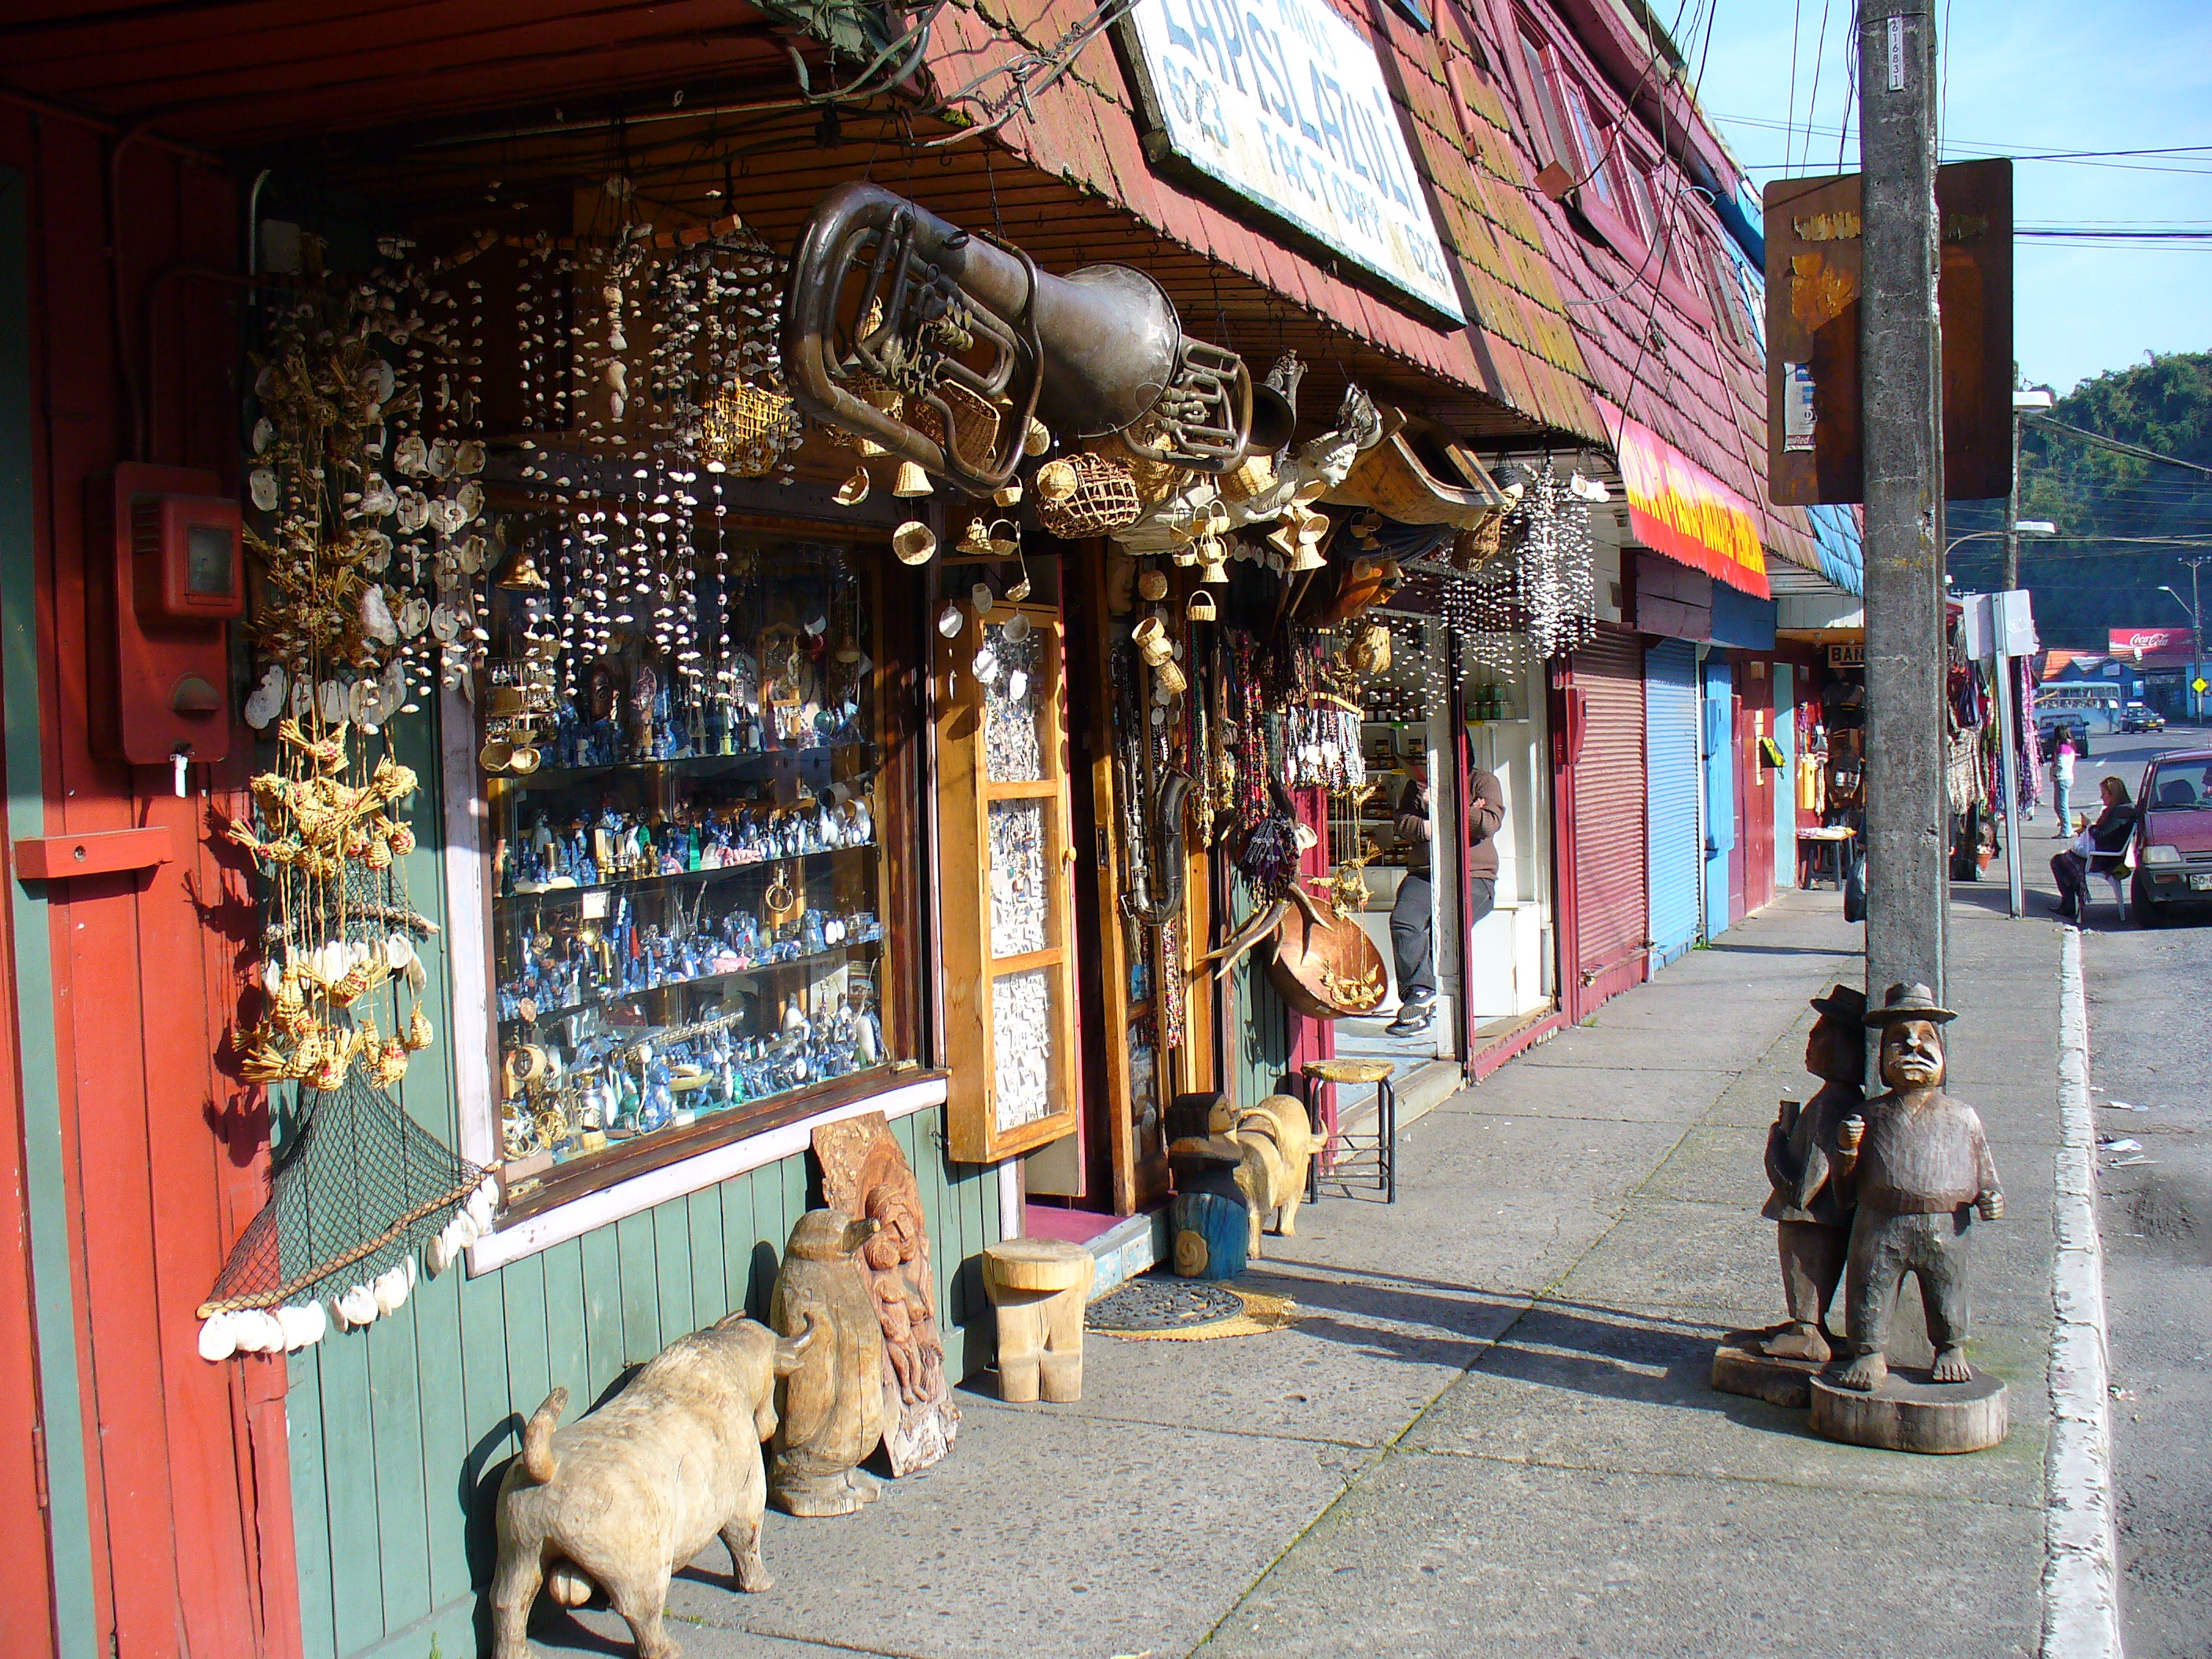
street, city, bazaar, market, shopping, chile, public space, crafts, stall, lumix, panasonic, souvenirs, handicrafts, puertomontt, angelm